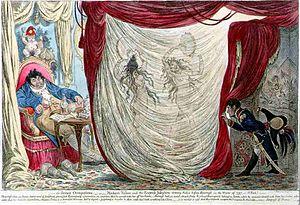
Paul de Barras, dit le vicomte de Barras, puis Paul Barras, né le 30 juin 1755 à Fox-Amphoux et mort le 29 janvier 1829 à Paris, est un noble français, homme politique révolutionnaire, général de la Révolution et de l’Empire. Il est enterré au cimetière du Père-Lachaise.
Thérésa Cabarrus, ou Thérésia Cabarrus, souvent appelée Madame Tallien, est née le 31 juillet 1773, au palais de San Pedro à Carabanchel Alto, près de Madrid, et morte le 15 janvier 1835, au château de Chimay, dans l'actuelle Belgique, est une salonnière française et une femme d’influence sous la Révolution française.